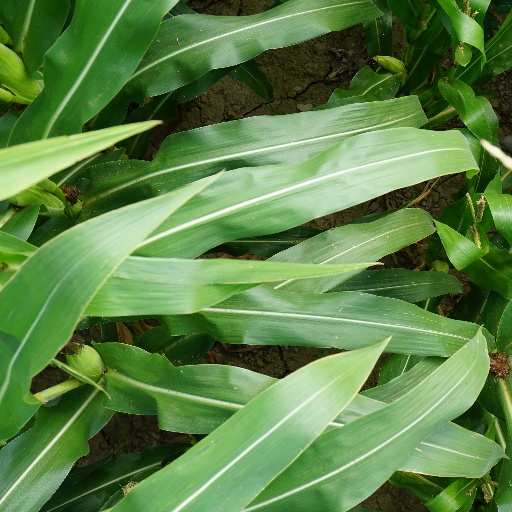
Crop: maize; corn